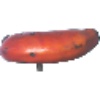
Label: red_banana